Ioannis Notaras

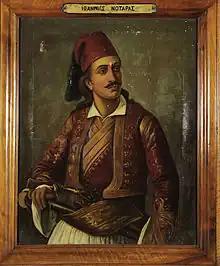
A portrait of Ioannis Notaras National Historical Museum of Greece

Ioannis or Giannakis Notaras was a Greek general of the Greek War of Independence. He was killed in 1827 during the Battle of Phaleron.